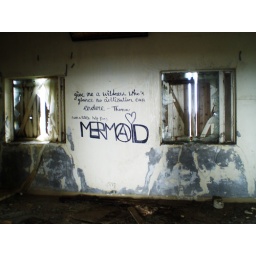
abandoned house at mountain Reynisfjall in Vik